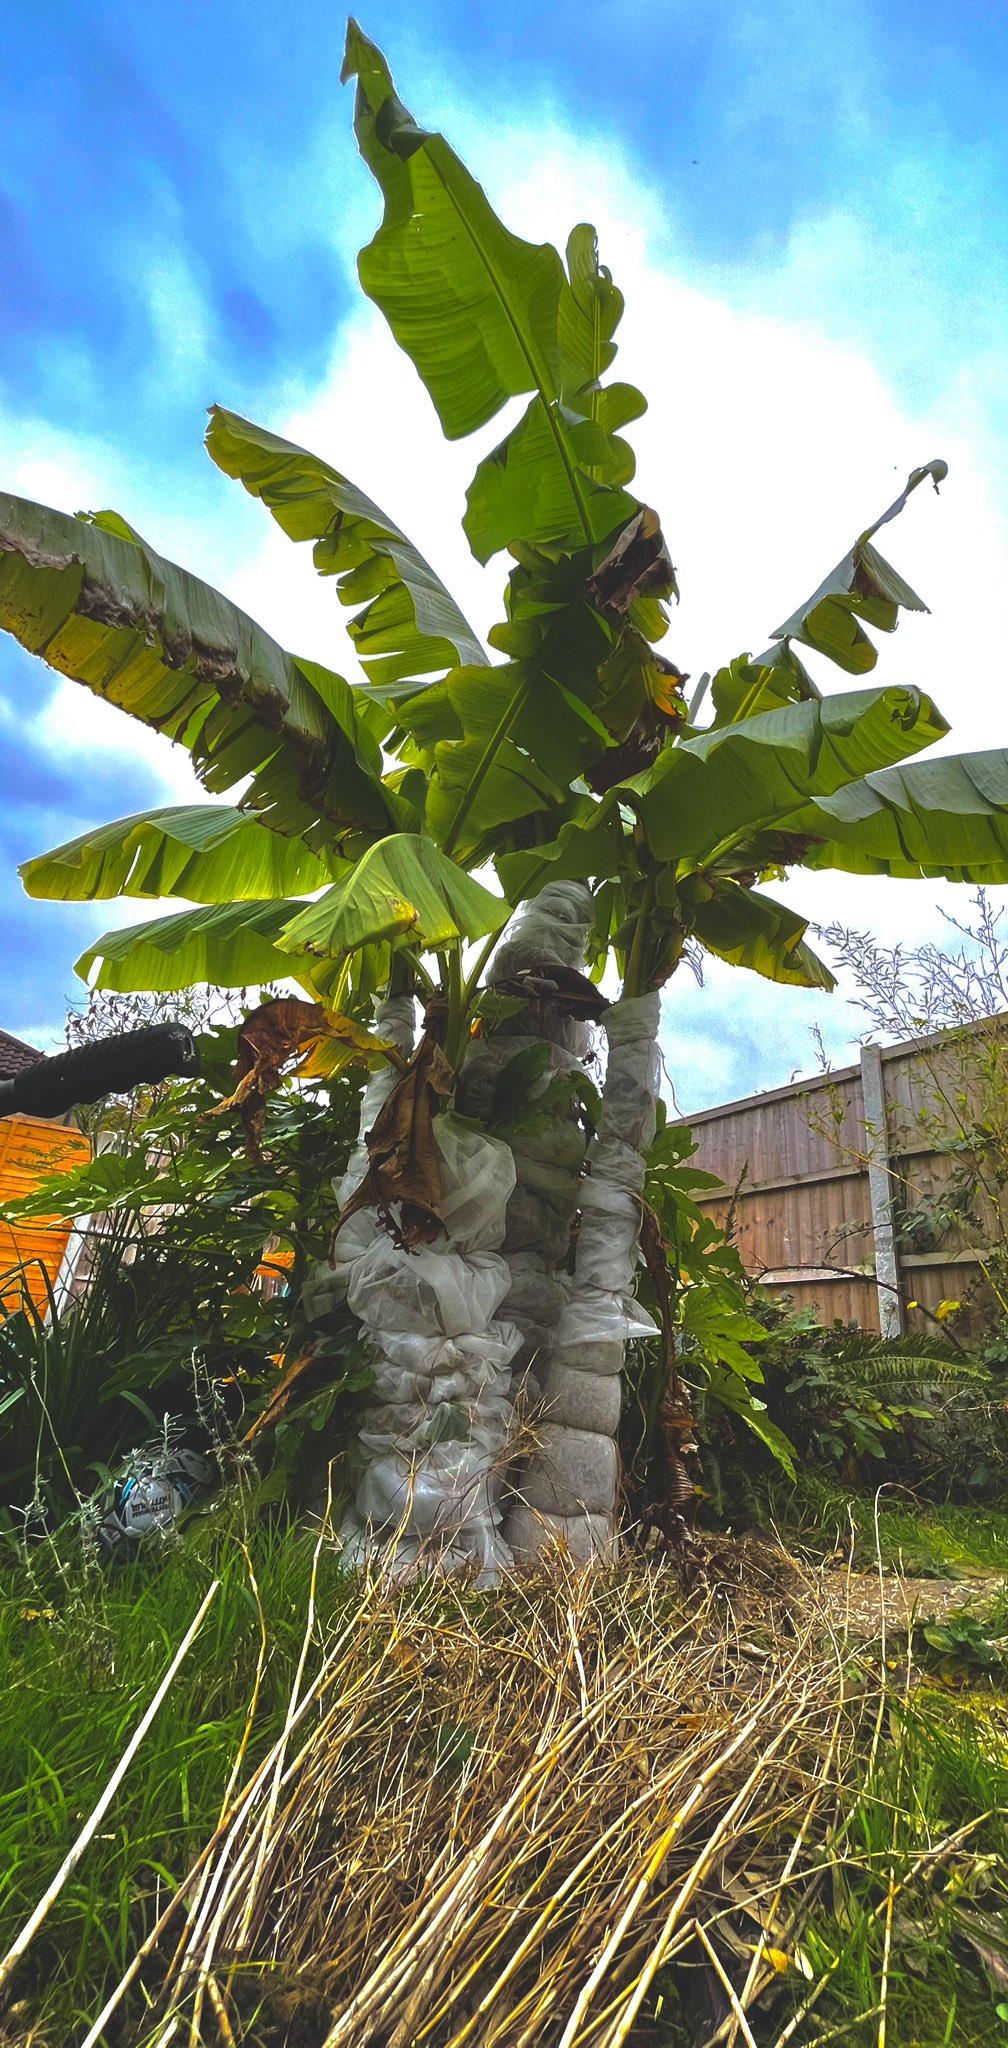
Eneo maalumu mfano wa shamba ama bustani lililozungukwa na miti ya migomba inayotumika kwa ajili ya kuzalisha mazao ya biashara aina ya ndizi, ikiashiria kuwa ni eneo la shamba linalotumika na wakulima kwa ajili ya shughuli za kilimo.